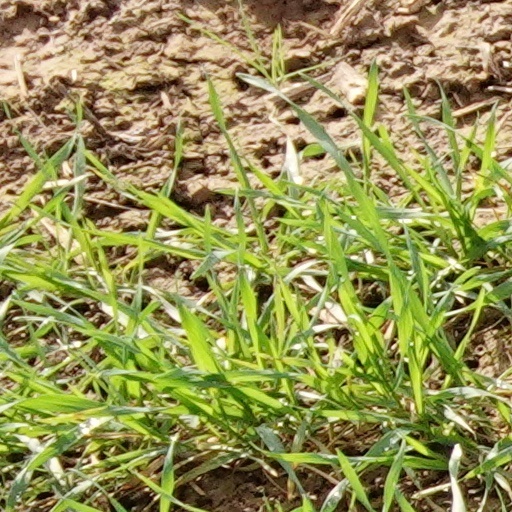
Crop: wheat